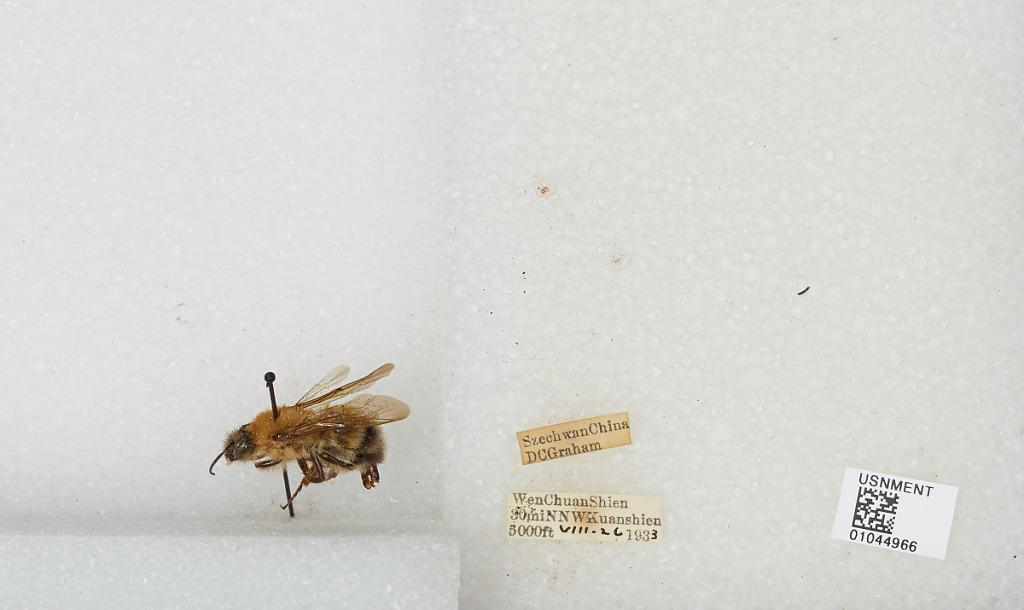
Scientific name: Bombus sp.
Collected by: D. Graham
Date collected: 1933-8-26
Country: China
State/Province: Sichuan
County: Wenchuan Xian
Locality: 30mi NNW Kuanshien